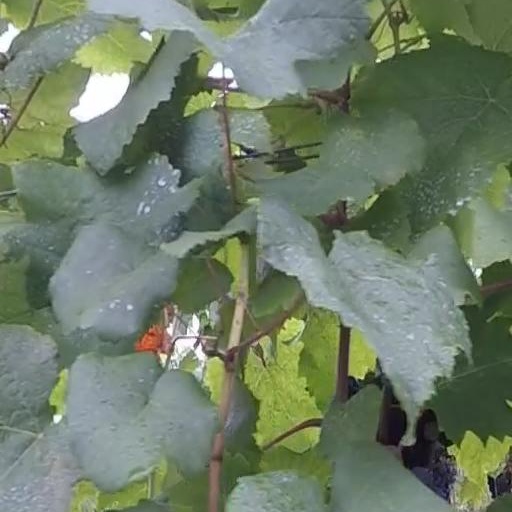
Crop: grape